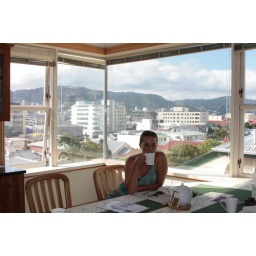
enjoying a morning moment looking out trish and Kelly's new upstairs kitchen window in Wellington